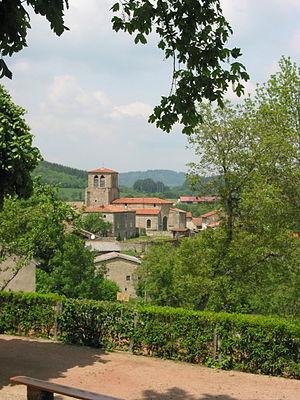
Saint-Jean-la-Vêtre est une commune française située dans le département de la Loire en région Auvergne-Rhône-Alpes, et faisant partie de Loire Forez Agglomération.